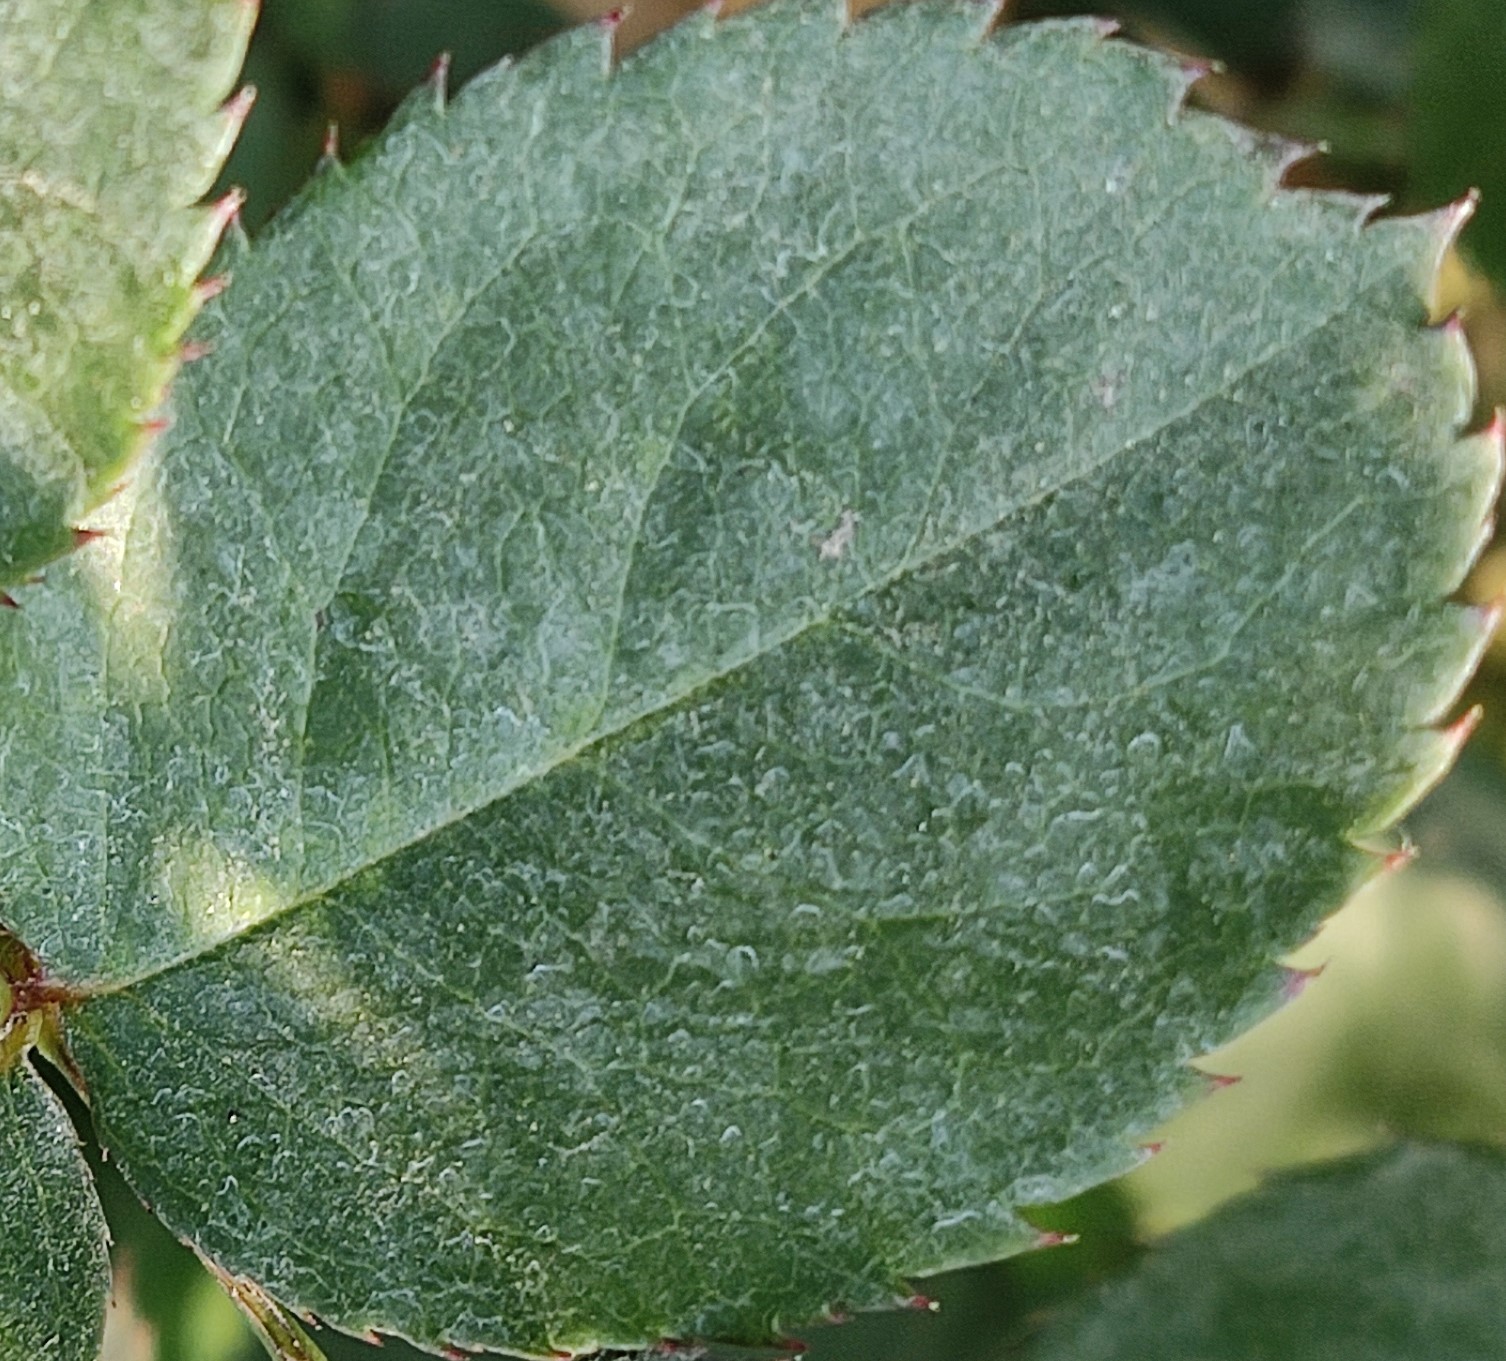
Label: Fresh Leaf